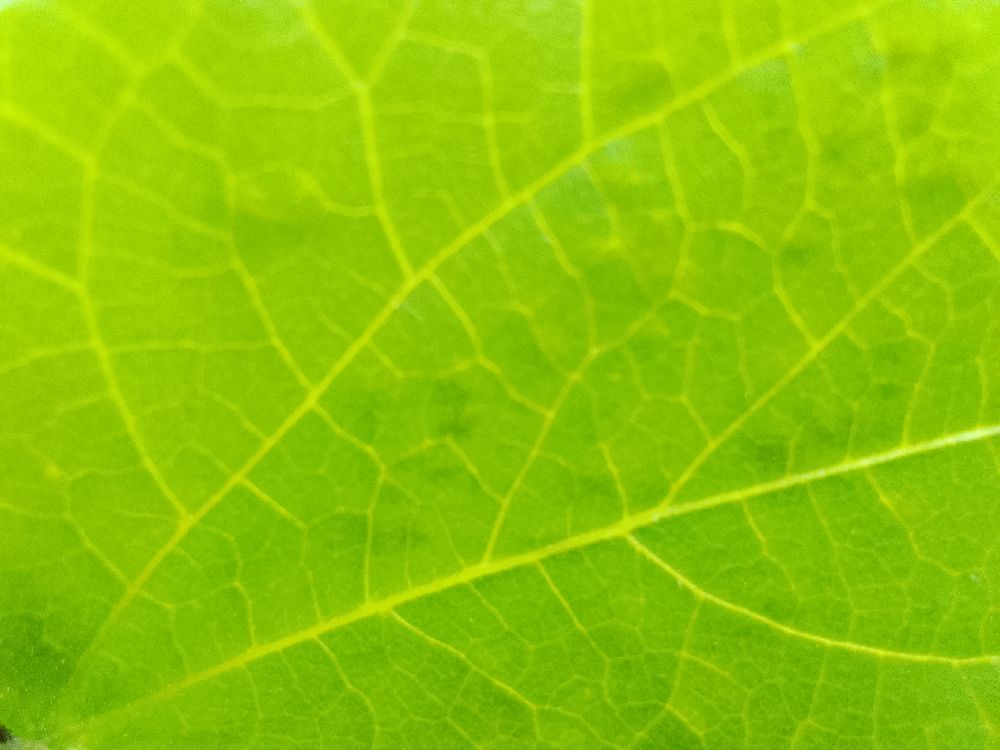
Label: healthy